List of Scouting memorials

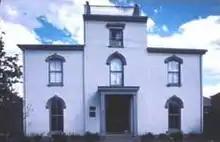

The Scout Grave, Edinburgh Newington Cemetery. Laid to rest, interred in a single grave, three Scouts of the 79th Edinburgh Scout Troop who drowned while swimming in the River Tay while camping near Dunkeld, Perthshire on 23rd July 1927.